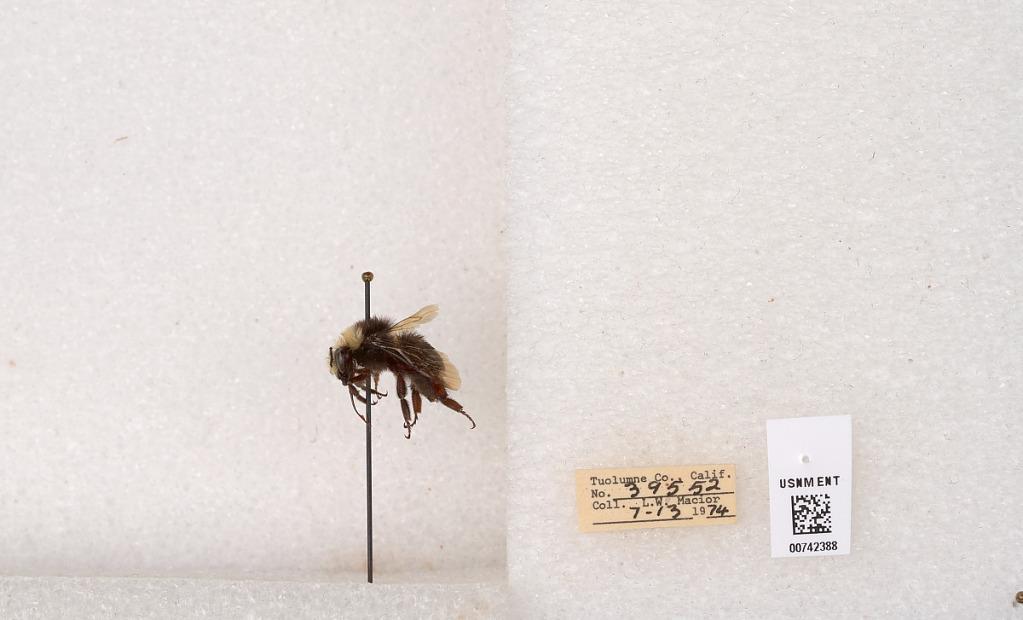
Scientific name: Bombus (Pyrobombus) vosnesenskii Radoszkowski
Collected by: L. Macior
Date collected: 1974-7-13
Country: United States
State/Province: California
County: Tuolumne
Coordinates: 38.0276, -119.955